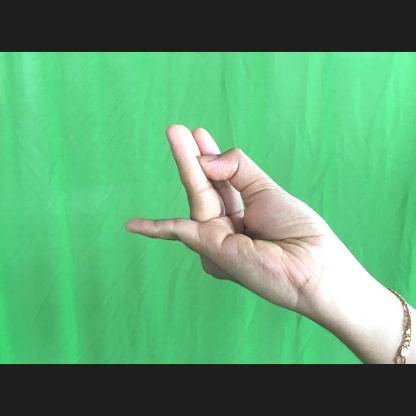
Mudra: Chaturam